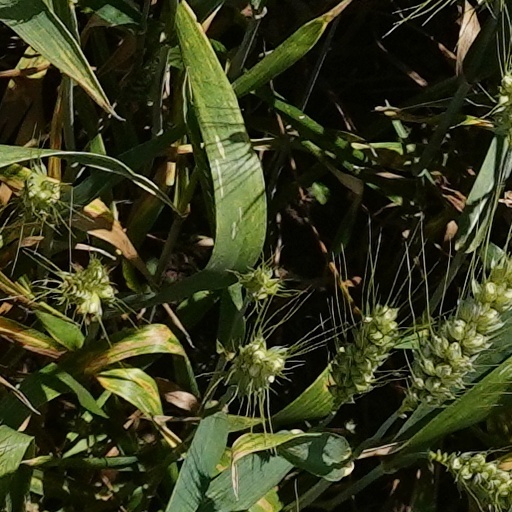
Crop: wheat